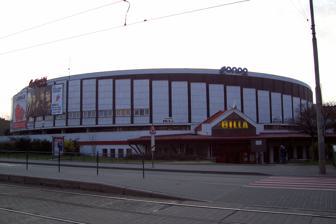
Building: Winning Group Arena
Country: Czechia
Year built: 1982
Ice hockey stadium in the Czech Republic Winning Group Arena Former names DRFG Arena, Starobrno Rondo Aréna, Hala Rondo, Kajot Arena Location Křídlovická 911, Brno , Czech Republic , 603 00 Coordinates 49°11′08″N 16°36′07″E / 49.185420°N 16.602053°E / 49.185420; 16.602053 Operator KOMETA GROUP,a.s. Capacity 7,700 (seated 4,700) Construction Opened 1982 Renovated 2010, 2015 Architect Ing. Ivan Ruller Tenants HC Kometa Brno Winning Group Arena , is an indoor arena in Brno , Czech Republic . The capacity of the arena is 7,700 people and it was built in 1982. It is currently home to the HC Kometa Brno ice hockey team. Until 2011, the arena was named Hala Rondo . However, after Kajotbet started sponsoring the arena, it was renamed Kajot Arena . After the end of the contract, it was called "Rondo Hall" again until a new sponsorship with DRFG was signed in 2015, renaming the arena to DRFG Arena. This will be used for the 2026 European Women's Handball Championship for the preliminary round if Arena Brno isn't built in time. See also List of indoor arenas in the Czech Republic References